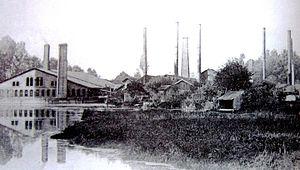
La forge Marmont à Sainte-Colombe-sur-Seine (Côte-d'Or) à la fin du XIX°
Sainte-Colombe-sur-Seine est une commune française située dans le département de la Côte-d'Or en région Bourgogne-Franche-Comté.